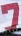
Number: 7